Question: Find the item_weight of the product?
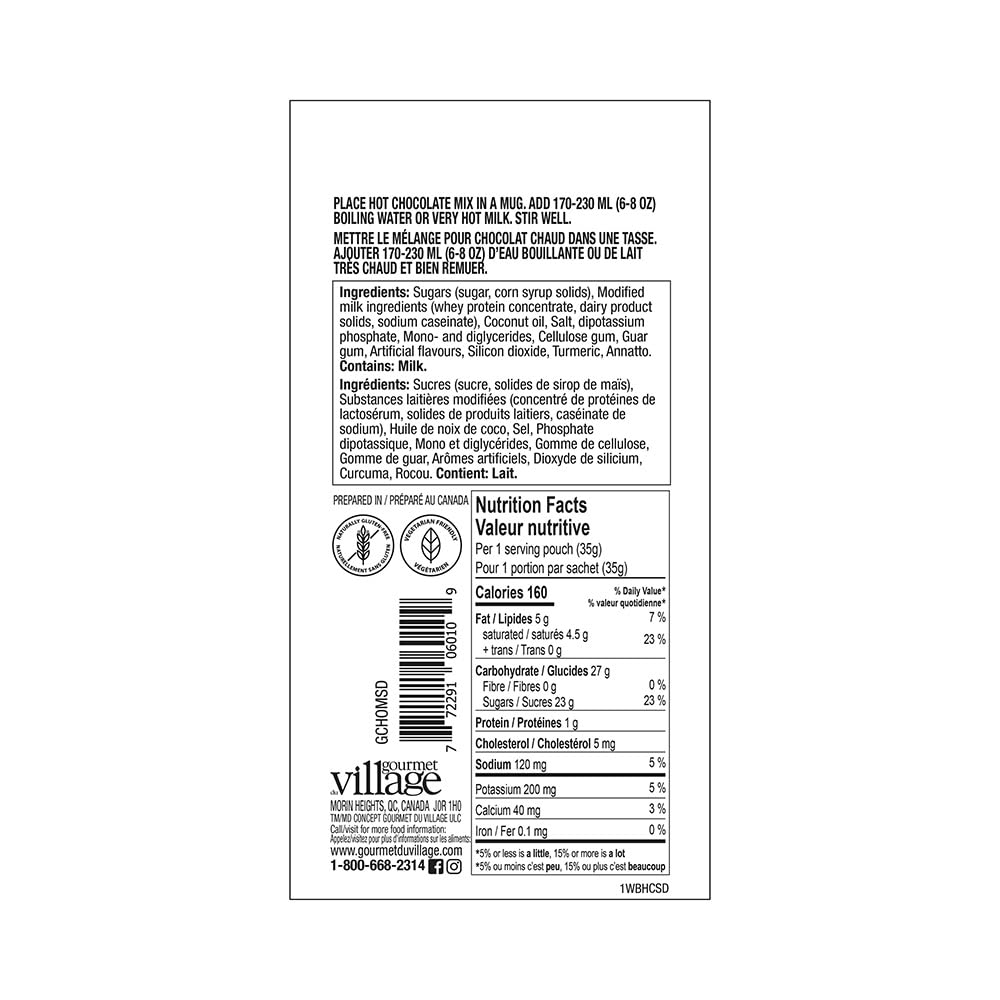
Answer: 35.0 gram